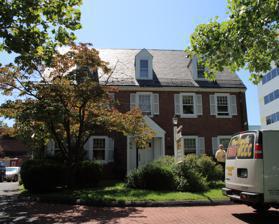
Building: Spencer House (Hartford, Connecticut)
Country: United States of America
Year built: 1929
Historic house in Connecticut, United States United States historic place Spencer House U.S. National Register of Historic Places Show map of Connecticut Show map of the United States Location 1039 Asylum Ave., Hartford, Connecticut Coordinates 41°46′18″N 72°42′0″W / 41.77167°N 72.70000°W / 41.77167; -72.70000 Area 0.3 acres (0.12 ha) Built 1929 ( 1929 ) Architect Ebbets & Frid Architectural style Colonial Revival MPS Asylum Hill MRA NRHP reference No. 83001265 Added to NRHP February 24, 1983 The Spencer House is a historic house at 1039 Asylum Avenue in Hartford, Connecticut .  Built in 1929 for a bank chairman, it is one of the last grand houses to be built in the city's Asylum Hill area, and is a good example of Georgian Revival architecture.  It was listed on the National Register of Historic Places in 1983. Description and history The Spencer House is located west of downtown Hartford in the city's Asylum Hill neighborhood, on the south side of Asylum Avenue at its junction with Gillett Street.  It is a 2 + 1 ⁄ 2 -story masonry structure, built out of red brick with wooden trim.  It is covered by a side gable roof pierced by three gabled dormers finished in wooden shingles.  The main facade is five bays wide, with a recessed center entrance fronted by a gabled portico supported by round columns.  An ell extends to the rear of the main block.  The interior follows a center hall plan, with what was historically the main parlor on the left, and the library and dining room on the right, with service facilities in the ell. The house was built in 1929 for Arthur Spencer Jr., chairman of the board of the Hartford National Bank and Trust Company.  It was designed by Ebbets & Frid, and marked the end of Asylum Hill's period as the city's fashionable residential area.  The neighborhood entered a decline with the advent of the Great Depression , and has lost many houses to subsequent commercial development.  This house was adapted for use as a medical office in 1959, and as a radio station studio facility in the 1970s. See also National Register of Historic Places listings in Hartford, Connecticut References